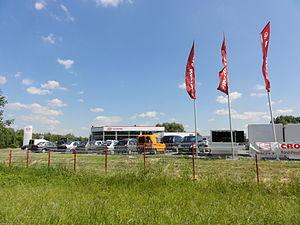
Terril n° 134A dit Camp de la Centrale Ouest, disparu, Centrale de Dechy du Groupe de Douai, Sin-le-Noble, Nord, Nord-Pas-de-Calais, France.
Dans le bassin minier du Nord-Pas-de-Calais, 339 terrils sont recensés. En 1969, les Houillères leur ont attribué un numéro individuel, pour les référencer, et les exploiter. Ils sont numérotés d'ouest en est, du nᵒ 1 au 202. Une liste complémentaire a été créée dans les années 1970. Les sites y sont numérotés de 203 à 260, sans logique spécifique, chaque numéro ayant été attribué en fonction des sites susceptibles d'être exploités. Certains sites étant composés de plusieurs terrils annexes ou satellites, une lettre suit le numéro.